Francisco Luis Urquizo

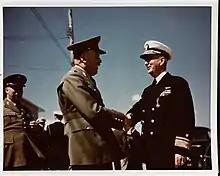
General Urquizo as under secretary of National Defense, congratulates Rear admiral Charles P. Mason, Chief of the Naval Air Intermediate Training Command, after presenting him with the Mexican Military Merit Order, 1st Class in ceremonies at N.A.S. Corpus Christi, Texas, February 1945.

Returning to Mexico, he was invited by the then president, Lázaro Cárdenas del Río, to rejoin the Army. He was promoted to major general by President Manuel Ávila Camacho. In 1942, he became Undersecretary of Defense and began to promote the modernization of the Army, instituted the National Military Service, and formed the Motorized Brigade and Parachute Corps. He conceived the creation of the 201st Squadron of the Mexican Expeditionary Air Force, which fought alongside the Allies in the Pacific during the Second World War, and of which he formally took leave in Greenville, Texas, on February 23, 1945. He served as Secretary of National Defense from 1 September 1945 to 30 November 1946 under President Manuel Ávila Camacho, and was commandant of the Mexican Legion of Honor from 1951 to 1953.